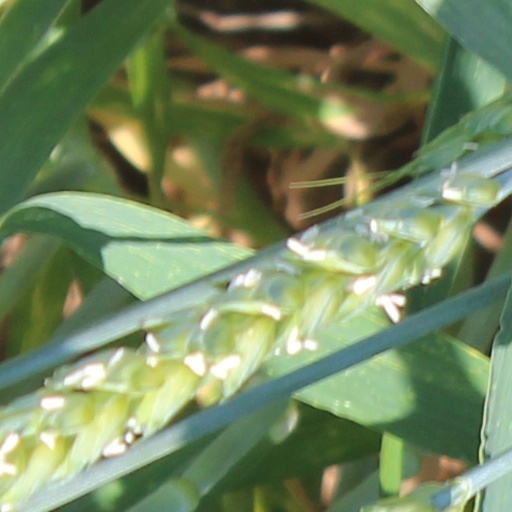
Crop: wheat